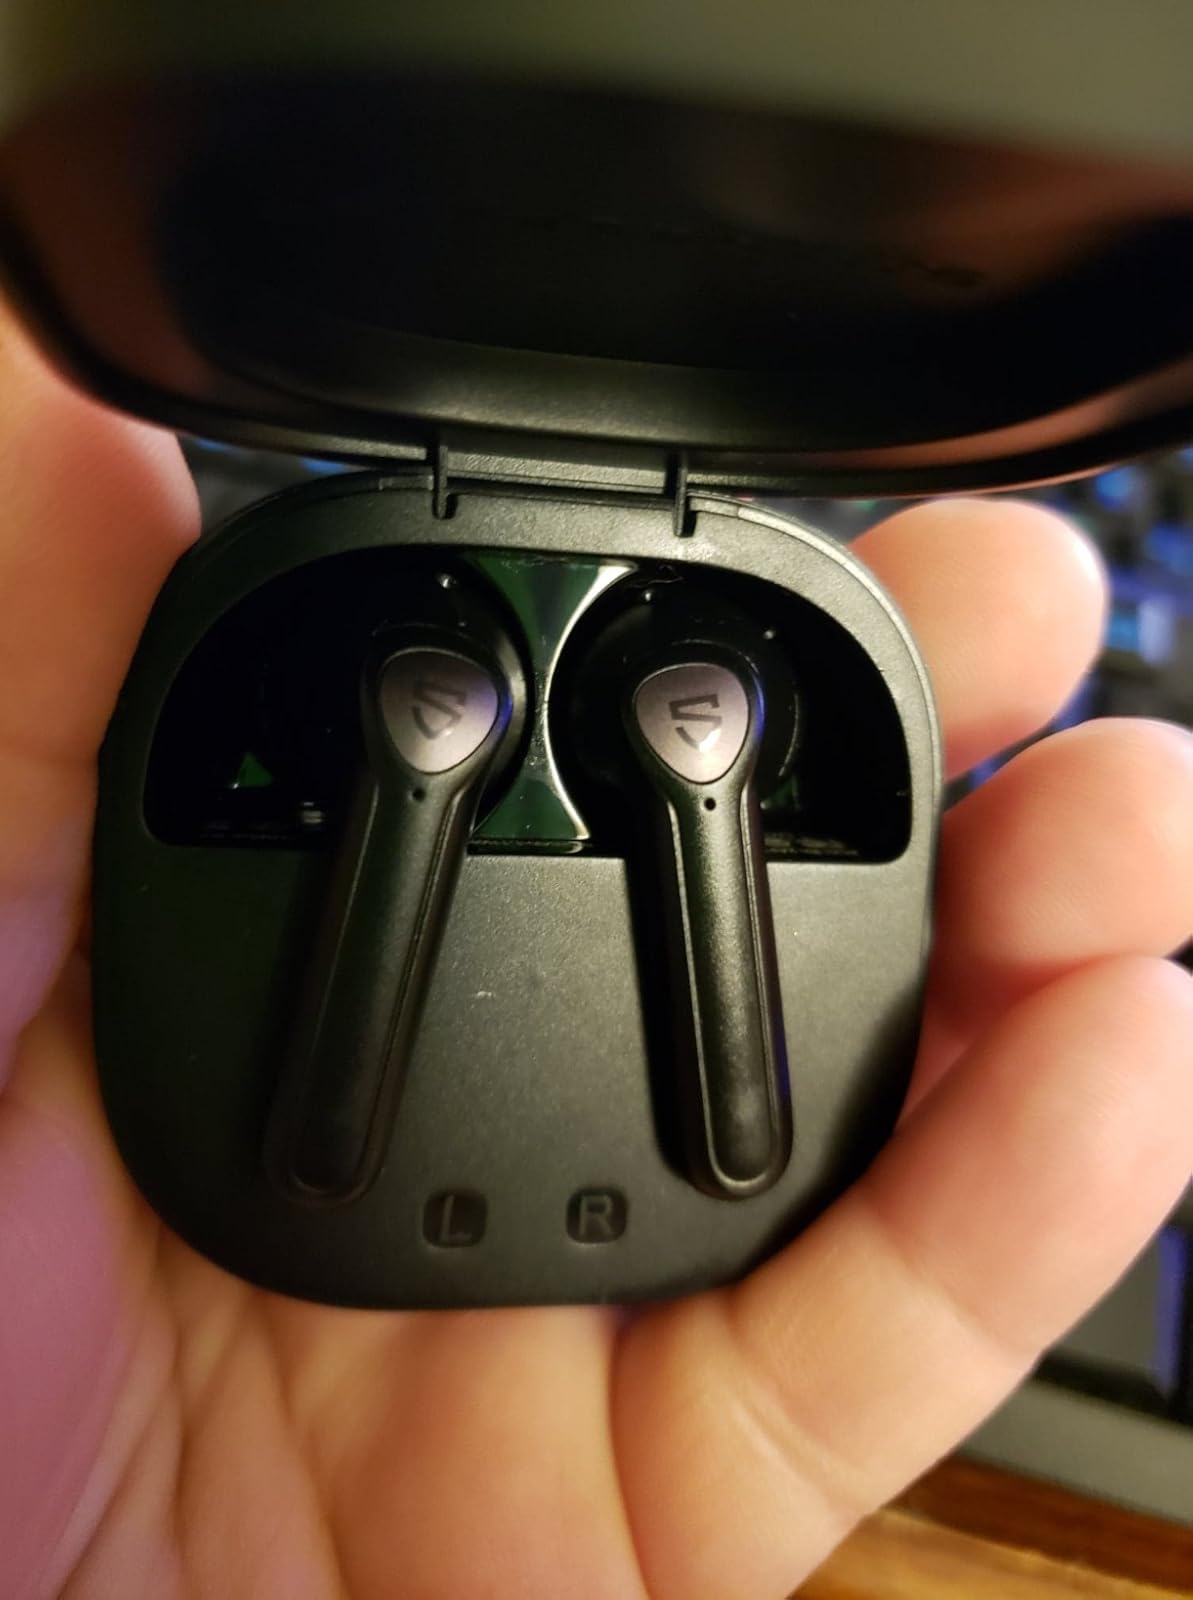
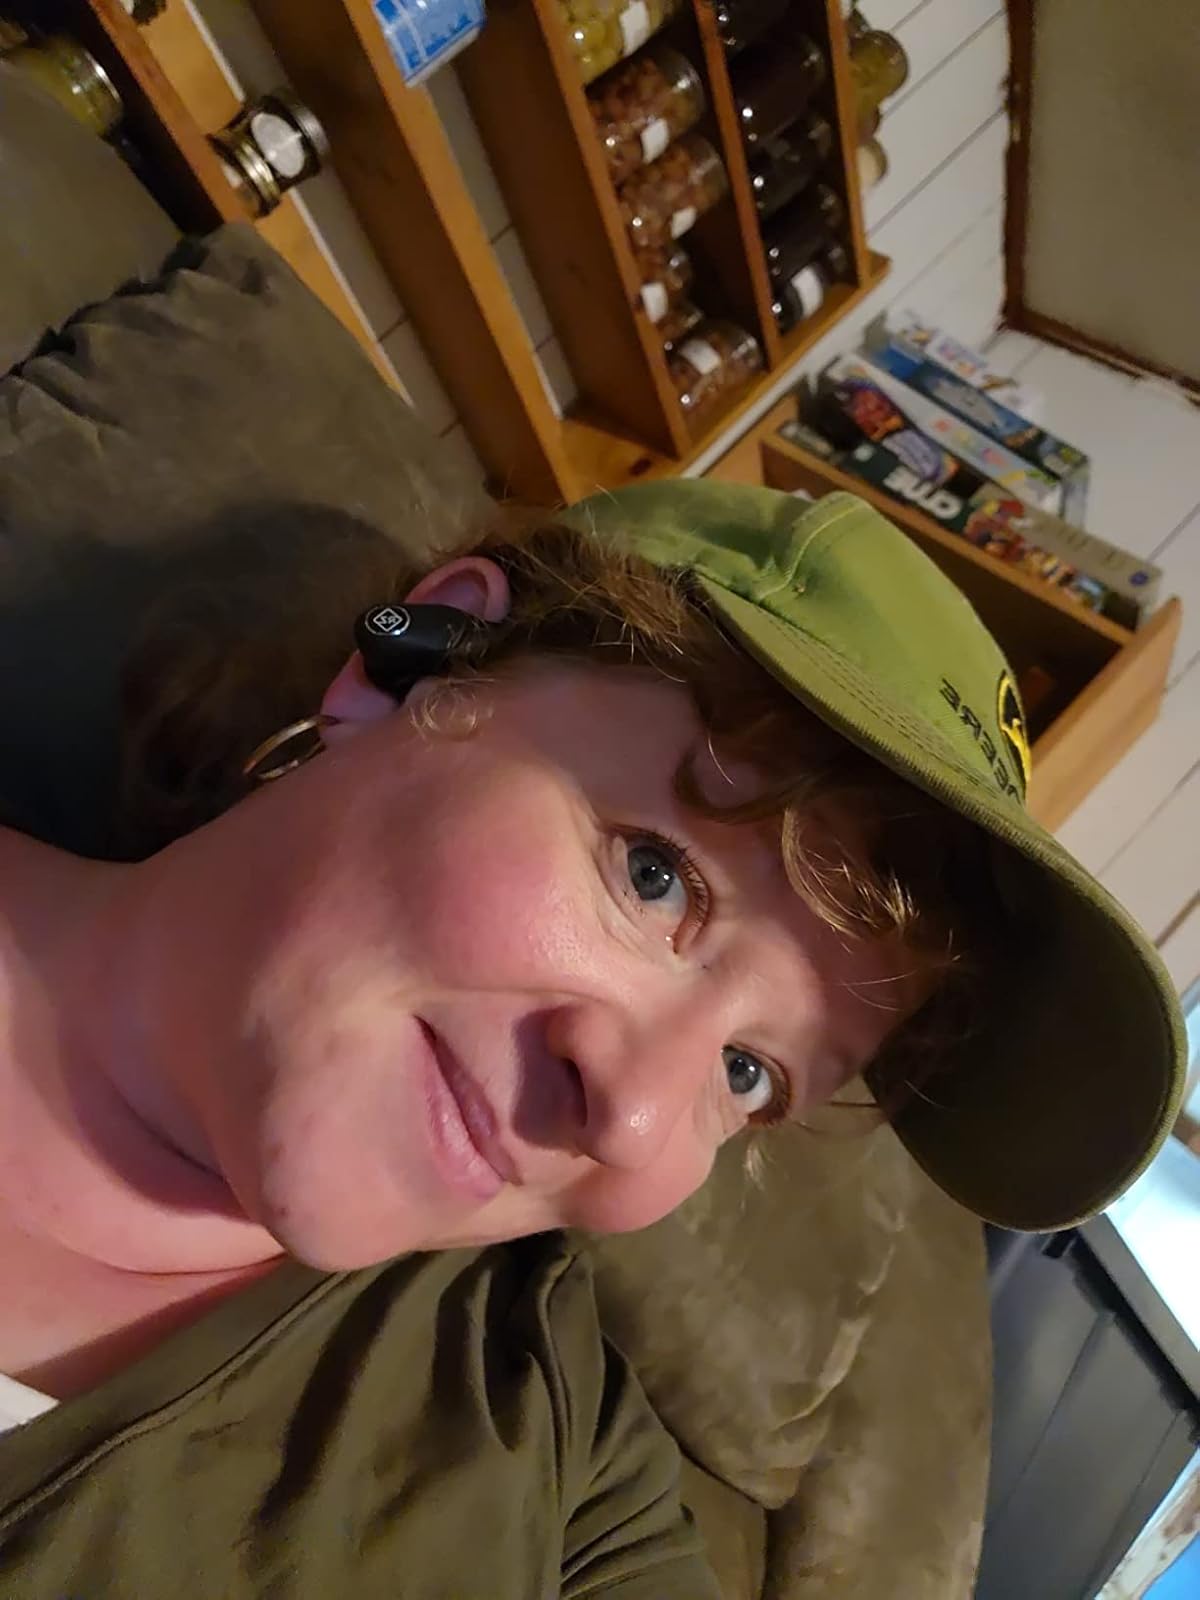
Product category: earbuds
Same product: no